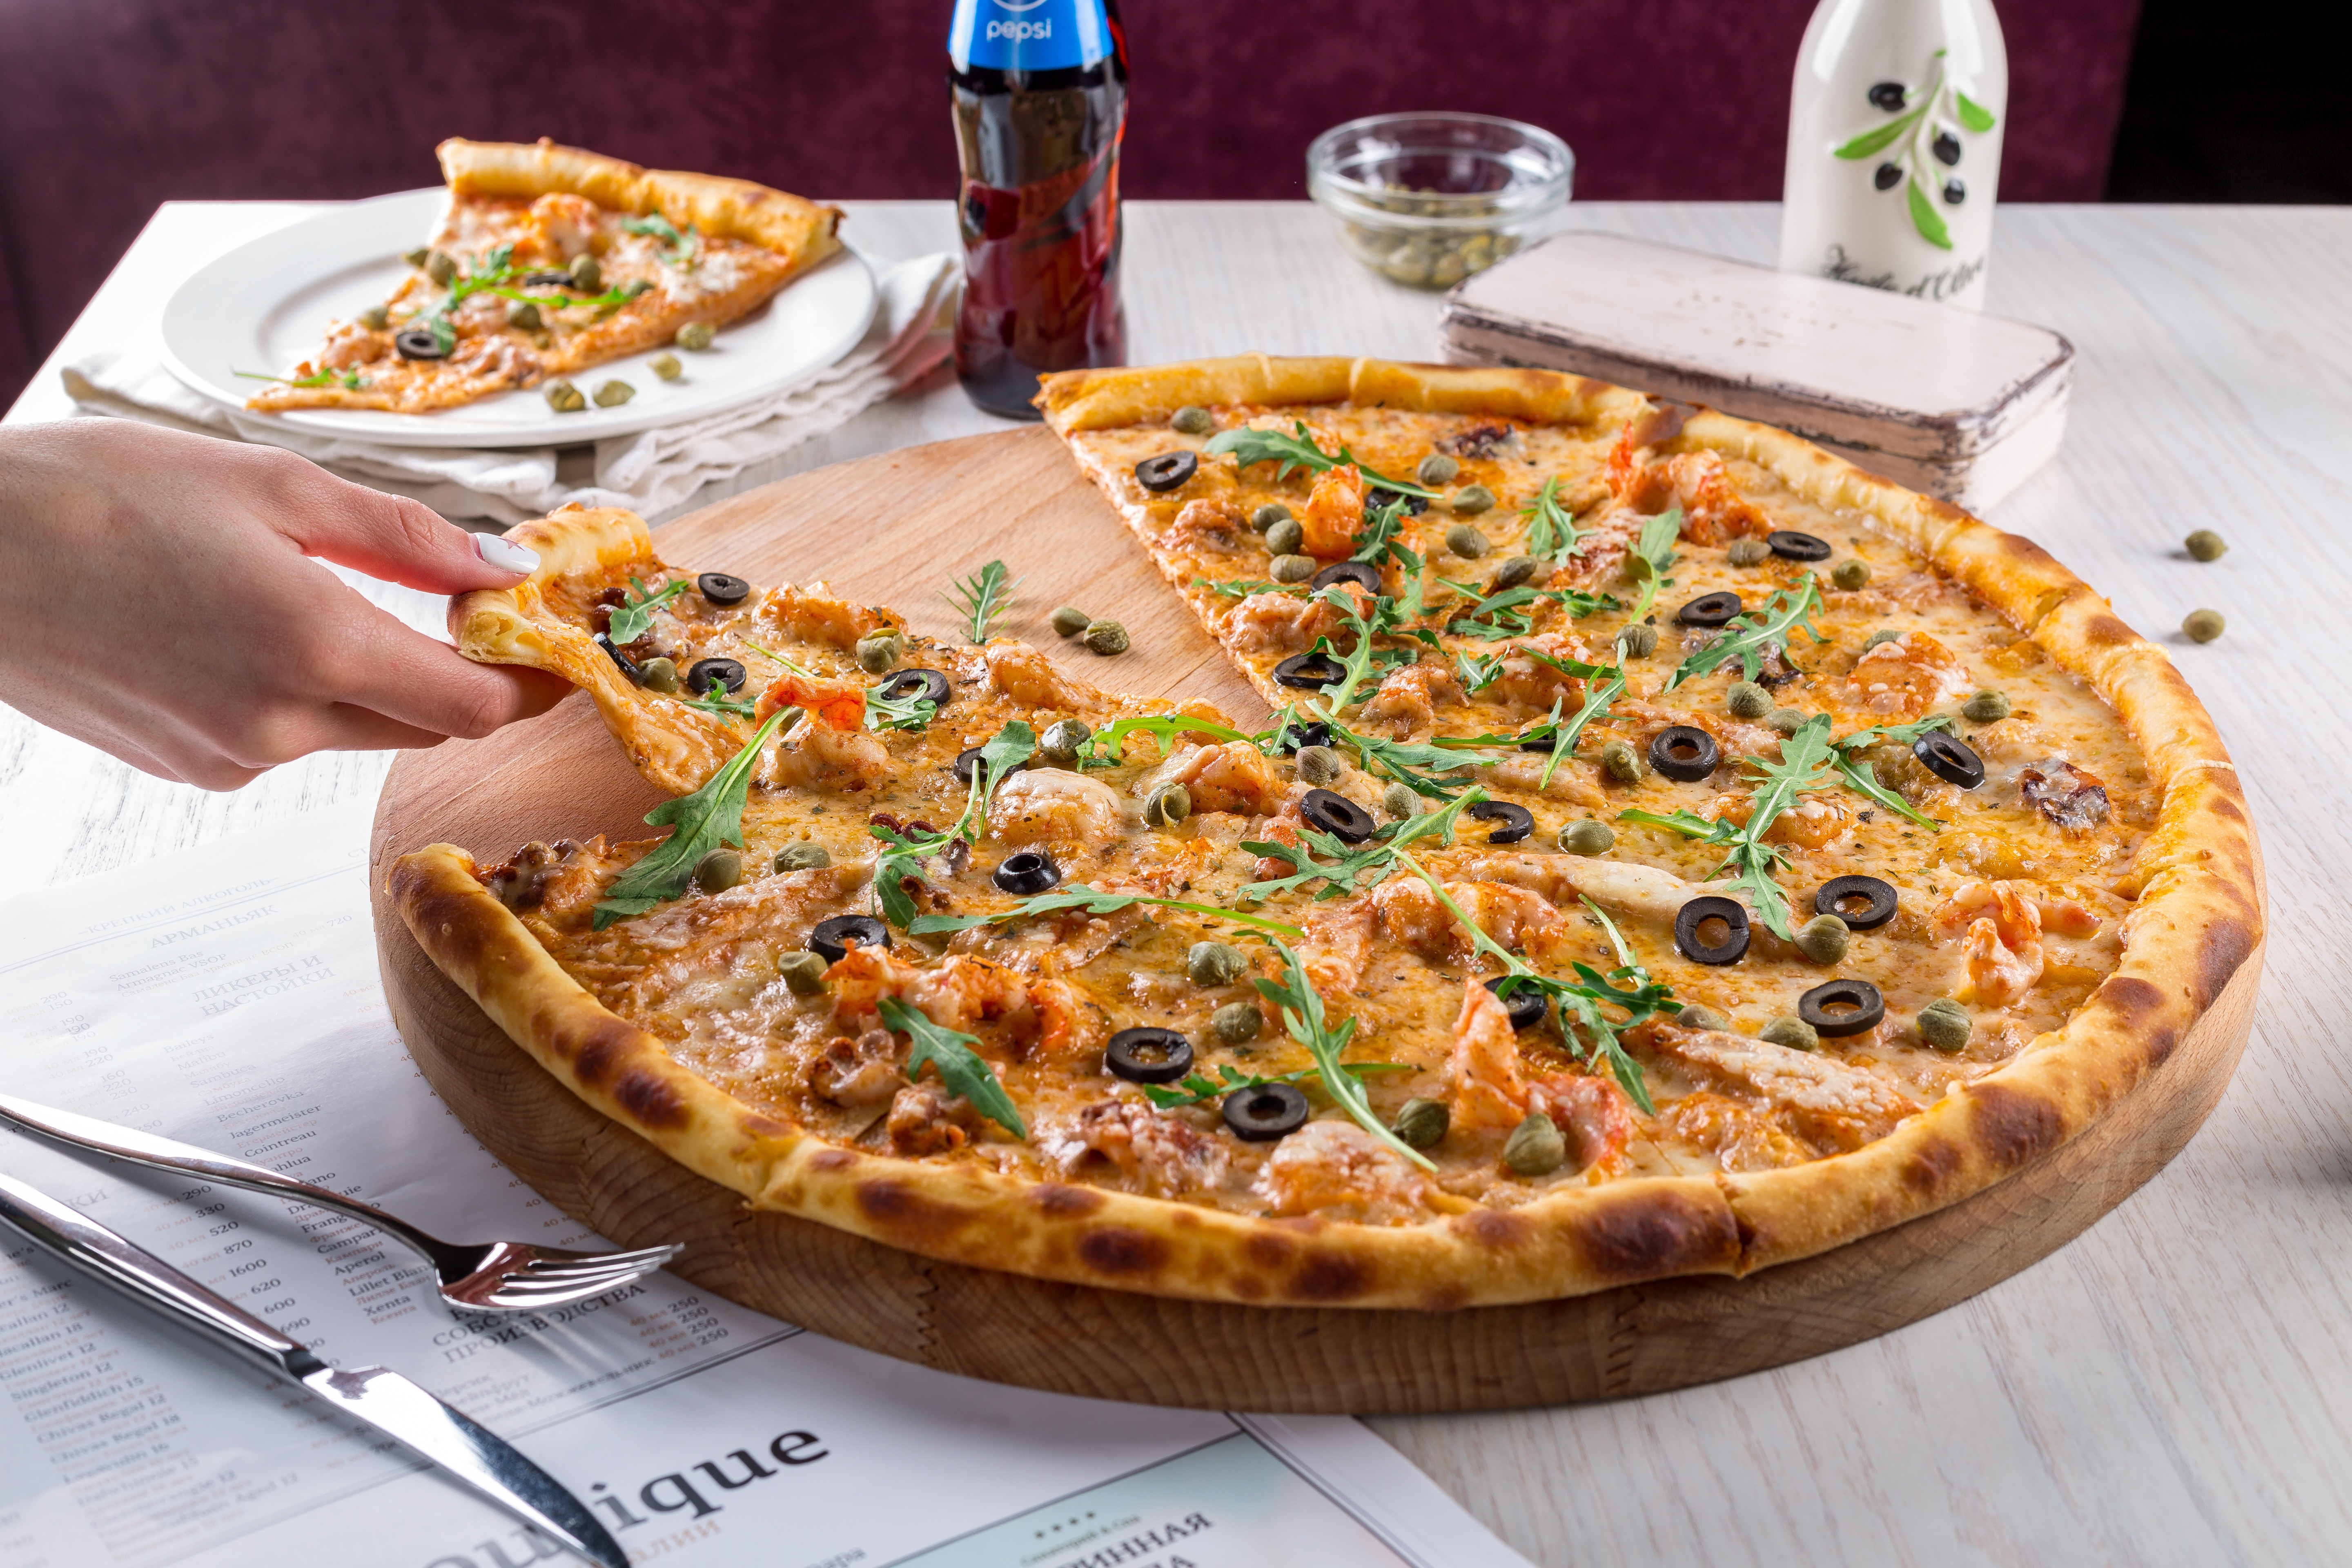
cafe, restaurant, dish, food, cooking, menu, closeup, baking, fast food, lunch, cuisine, pizza, nutrition, tasty, snacks, quiche, gastronomy, pizzeria, appetizing, italian food, business lunch, pizza cheese, european food